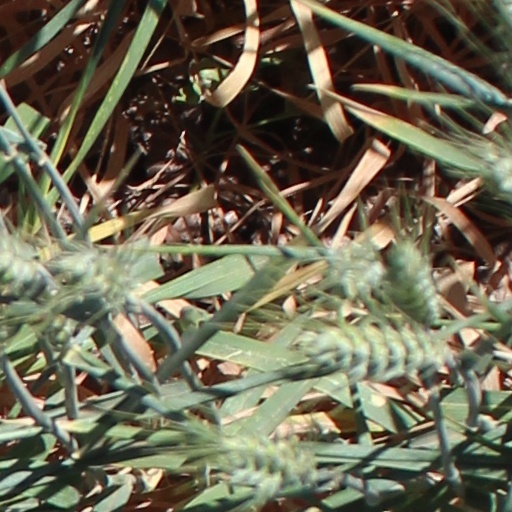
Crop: wheat